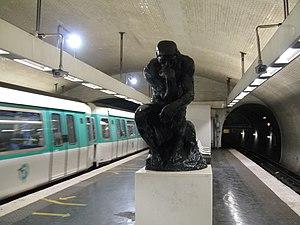
La ligne 13 du métro de Paris est l'une des seize lignes du réseau métropolitain de Paris. Elle est issue de la fusion entre l'ancienne ligne B du réseau Nord-Sud, devenue la ligne 13, et l'ancienne ligne 14 de la CMP, deux compagnies préexistant à la RATP. La jonction entre les deux anciennes lignes est opérationnelle depuis 1976, formant ainsi une grande transversale nord-sud.
Cet article recense les œuvres d'art installées dans les transports ferroviaires en Île-de-France.
Varenne est une station de la ligne 13 du métro de Paris, située dans le 7ᵉ arrondissement de Paris.